Sobre las olas

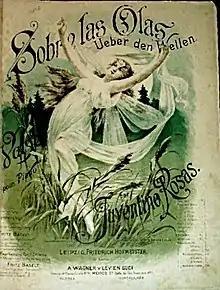
Piano sheet music cover (Germany)

The waltz "Sobre las olas" ("Over the Waves") is the best-known work of Mexican composer Juventino Rosas (1868–1894), who first published it in 1888. It "remains one of the most famous Latin American pieces worldwide", according to the "Latin America" article in "The Oxford Companion to Music". It remains popular as a classic waltz, and has also found its way into New Orleans Jazz and Tejano music.